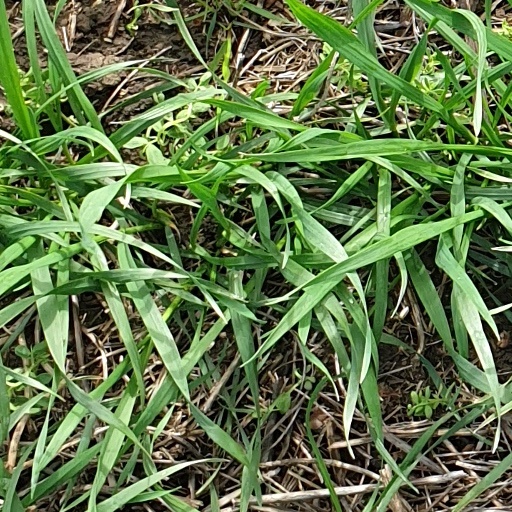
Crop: wheat